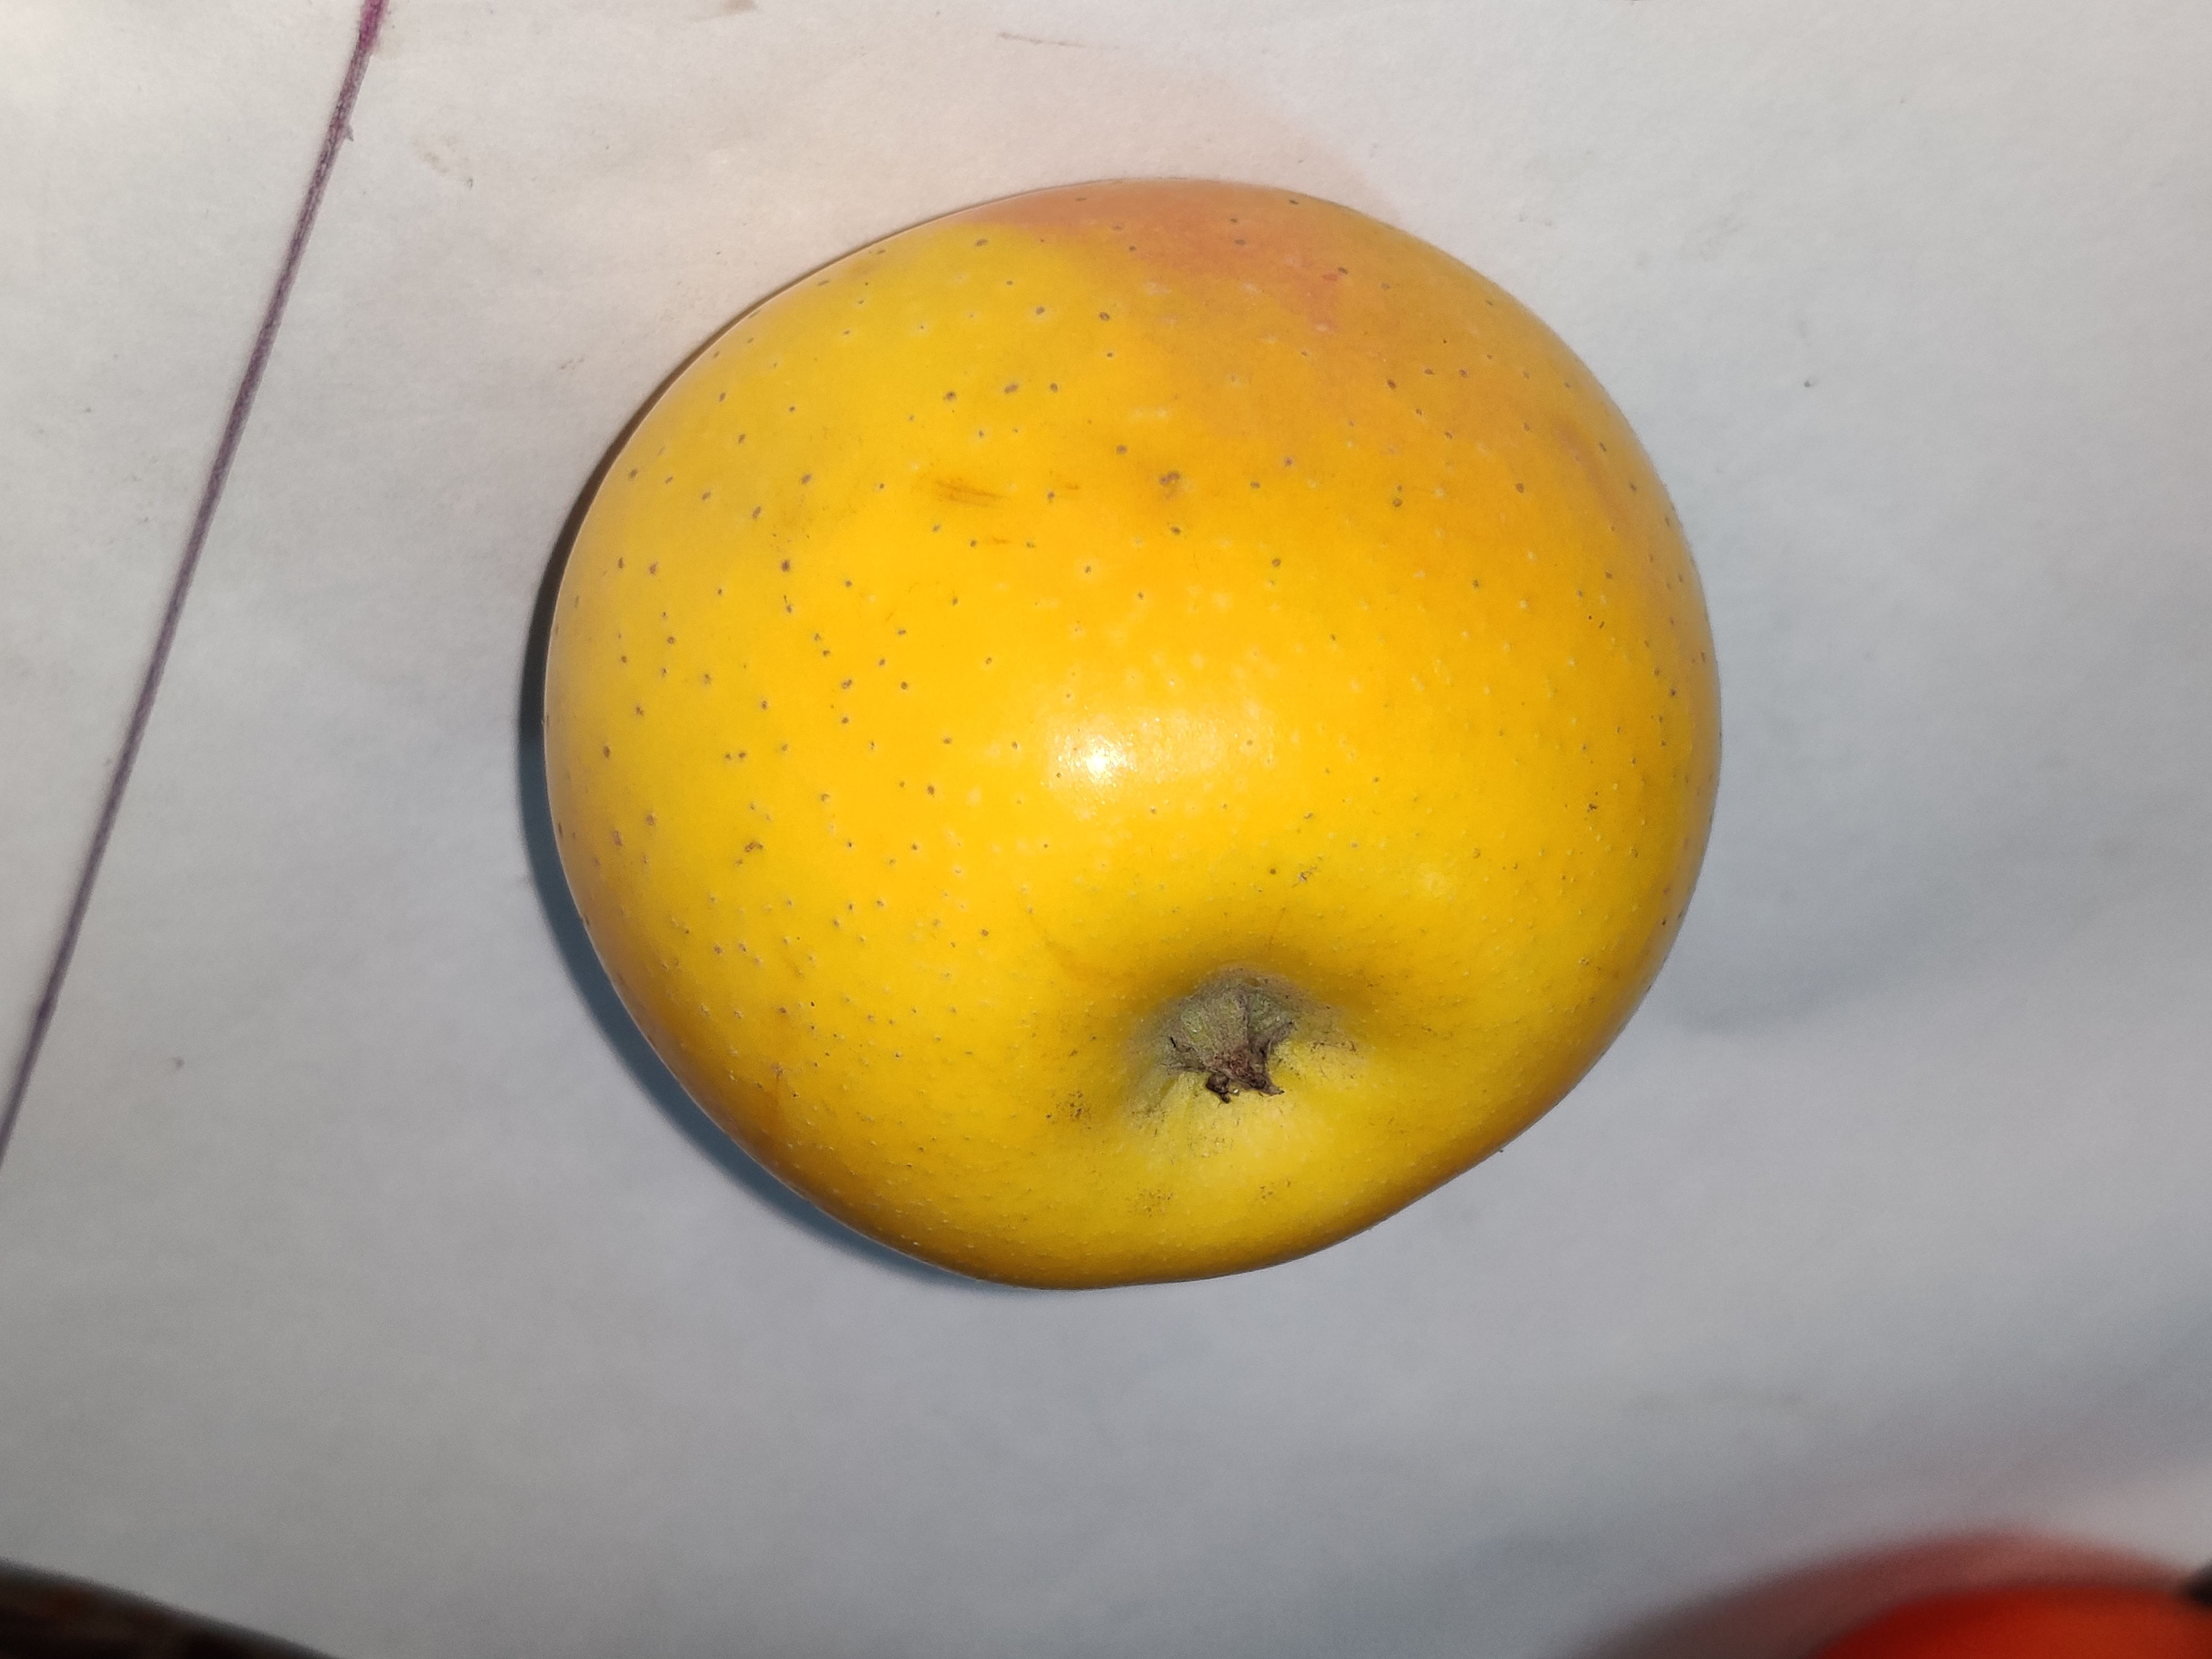
Fruit: apple
Grade: 1st-grade